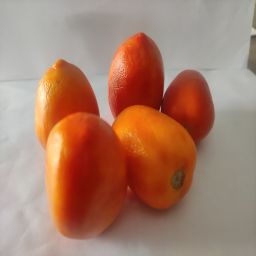
Crop: Tomato
Quality: Ripe